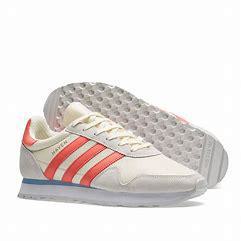
Brand: Adidas
Model: Haven